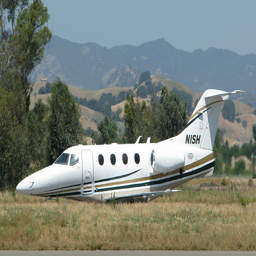
A white jet is on the ground by a field.
The airplane is on the parked on the runway.
A small engine plane parked on a field of grass.
The jet airplane is parked near a field of tall grass.
A plane that is sitting in the grass.